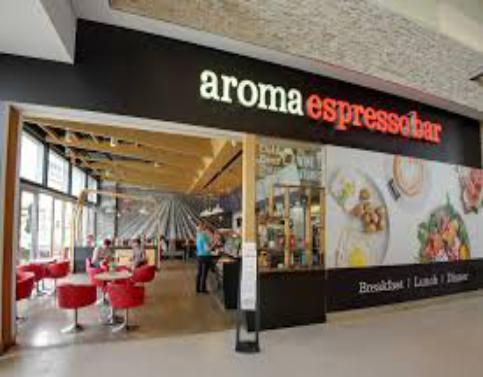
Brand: Aroma Espresso Bar
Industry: Food